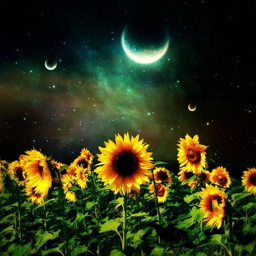
flowers in the magical moonlight ~